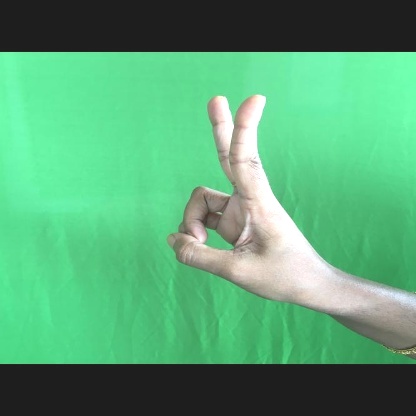
Mudra: Katrimukha